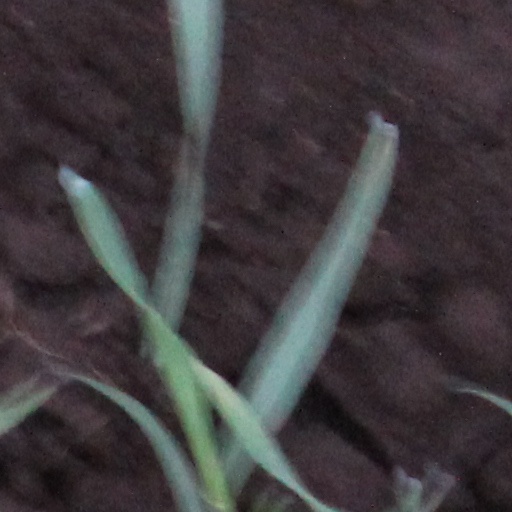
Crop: wheat